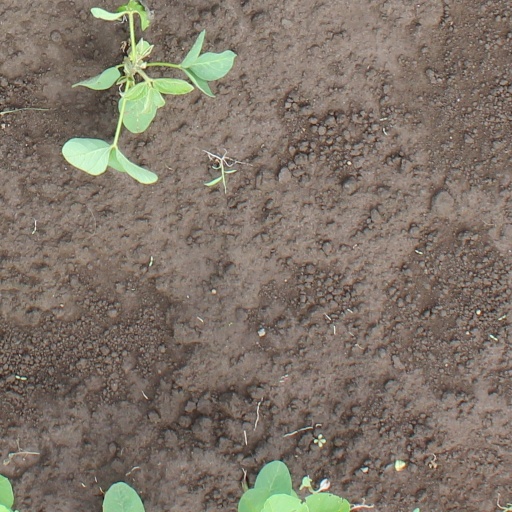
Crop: soybean